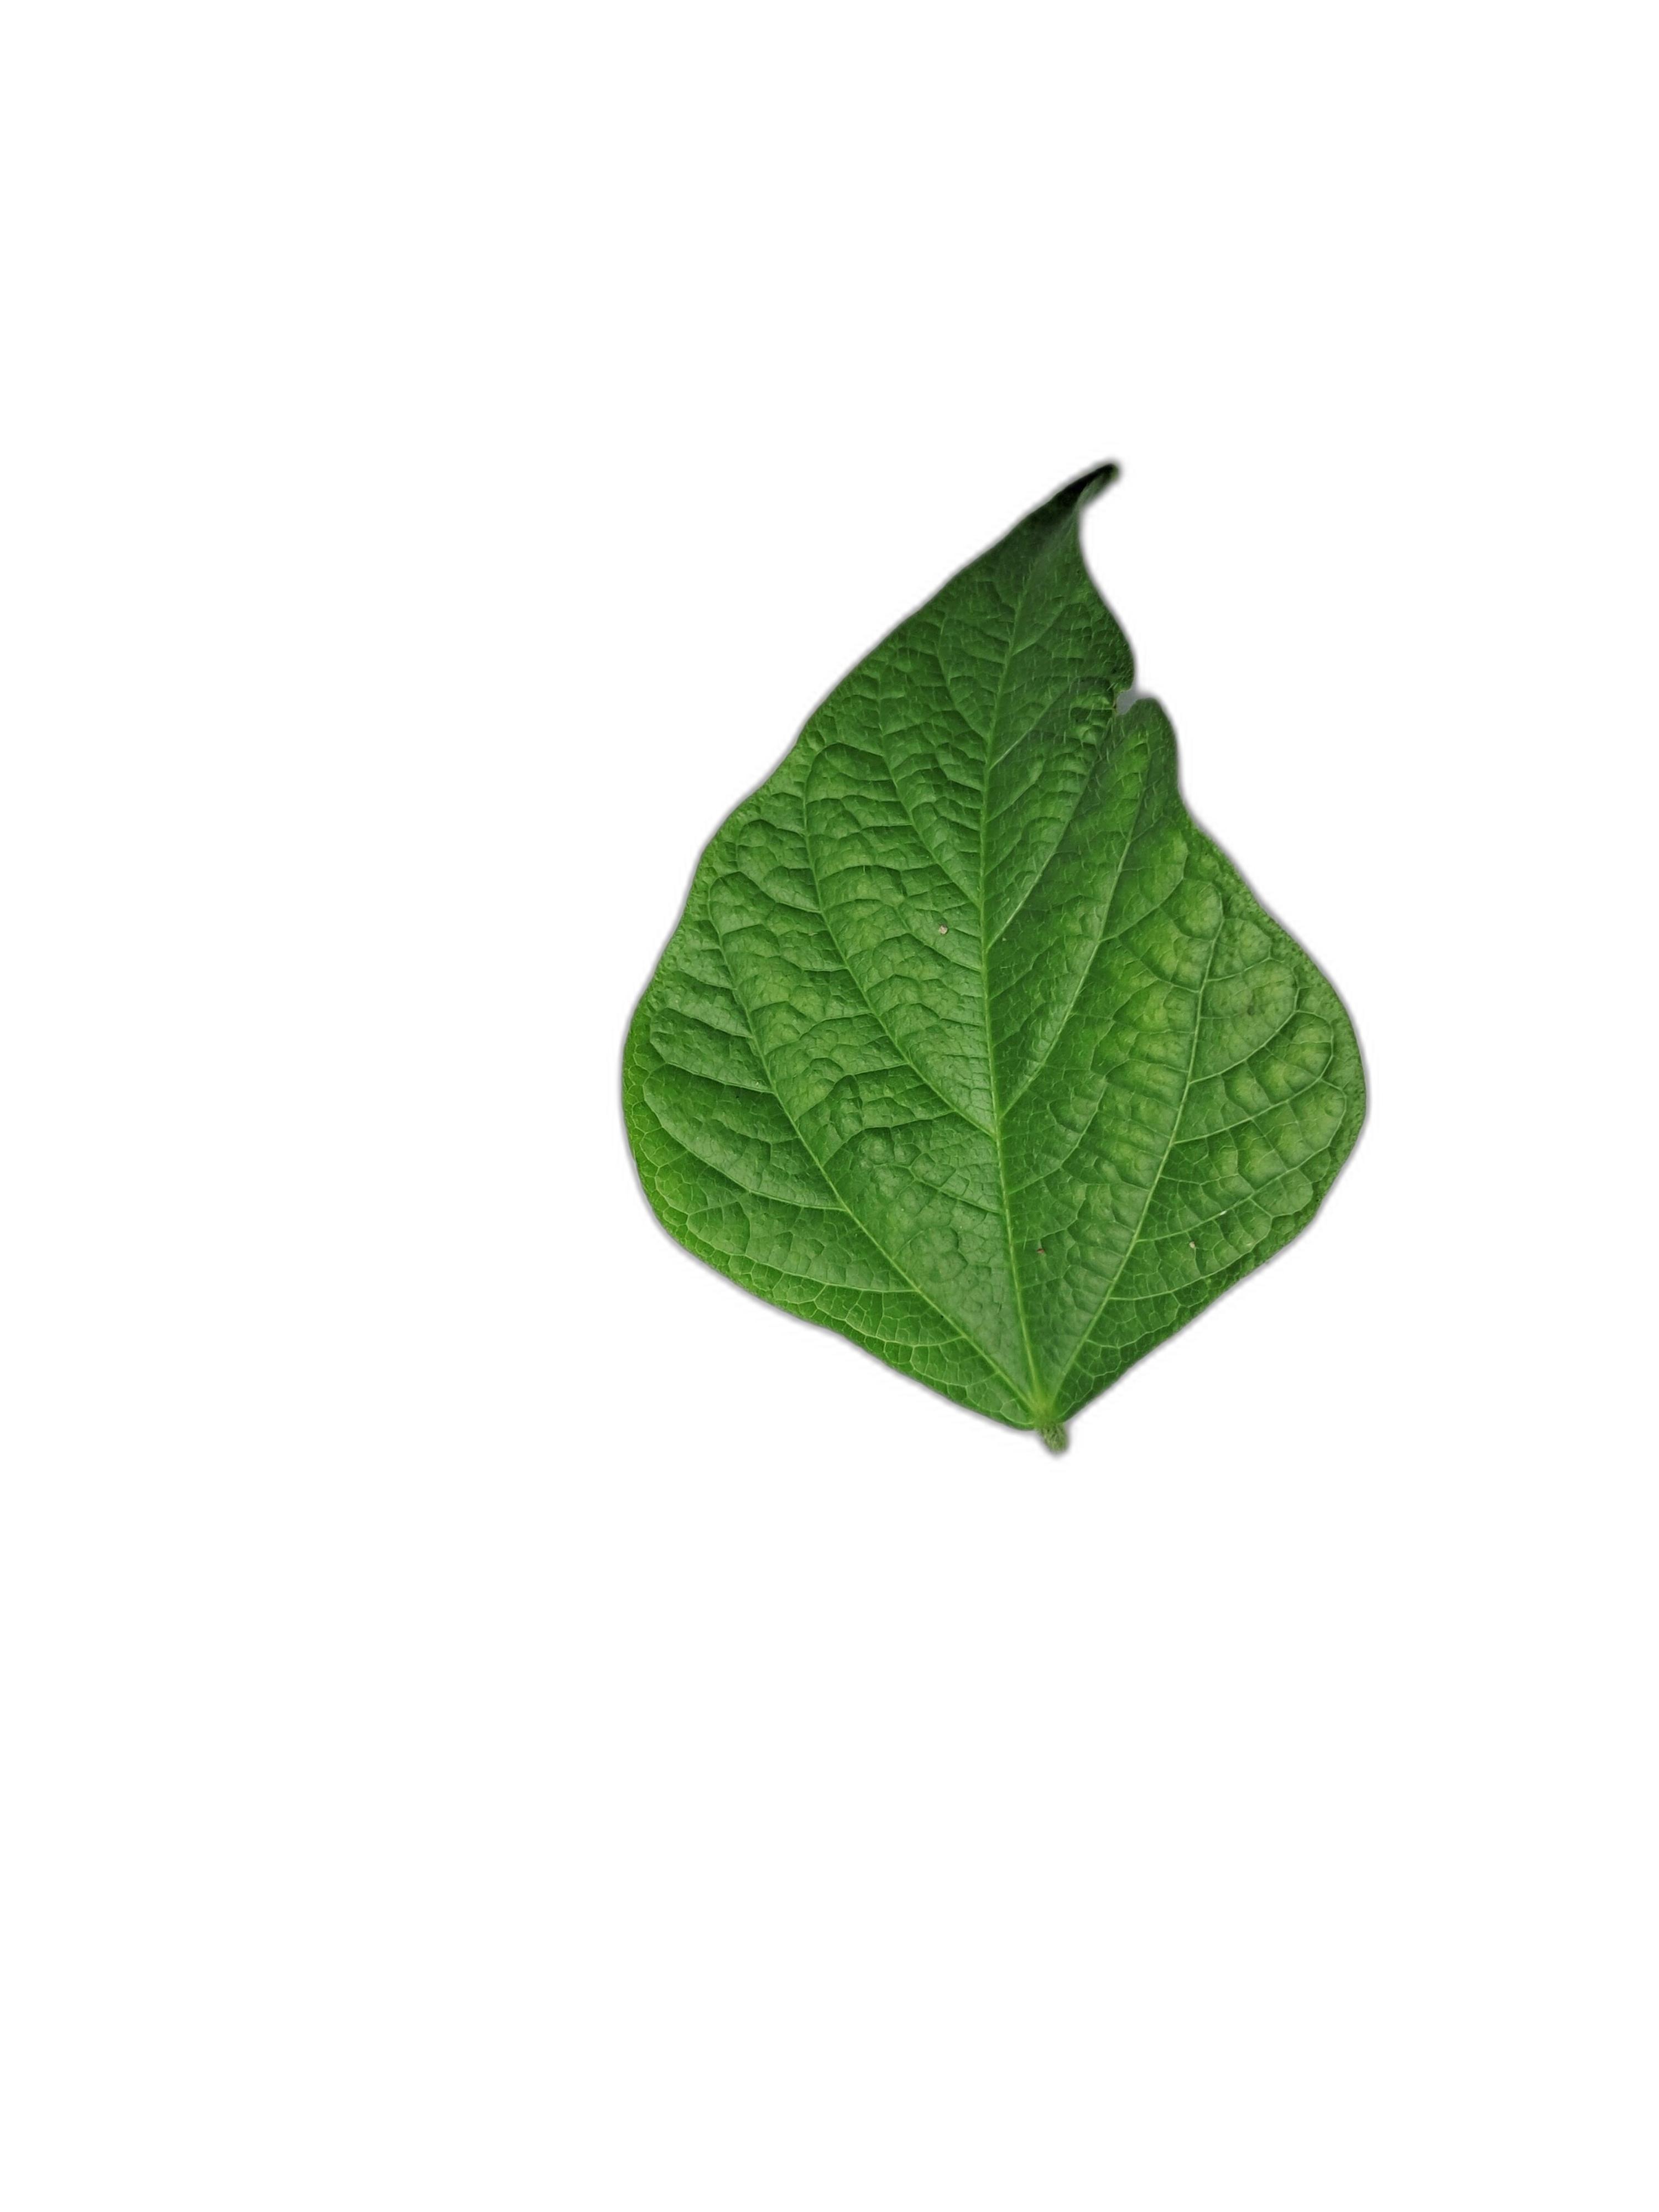
Label: Leaf Crinkle